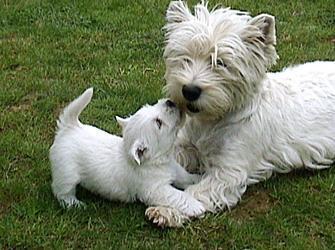
West_Highland_white_terrier